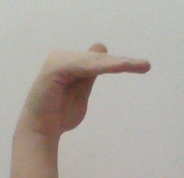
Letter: khaa